Ali (name)

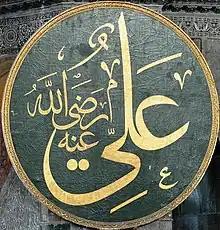
Calligraphic seal featuring Caliph Ali's name, on display in the Hagia Sophia

Ali is derived from the Arabic triconsonantal root ʕ-l-w, which literally means "high", "elevated", "champion", ”king of kings”, ”emperor”, and is used as both a given name and surname. Islamic traditional use of the name goes back to the Islamic leader Ali ibn Abi Talib, but the name is also present among some pre-Islamic Arabs (e.g. Banu Hanifa, and some rulers of Saba and Himyar). It is identical in form and meaning to the , Eli, which goes back to the High Priest Eli in the biblical Books of Samuel.